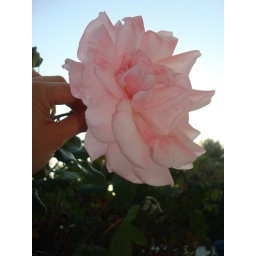
Only one pink rose grew in the front yard and had to take a pic of it! It's huge!